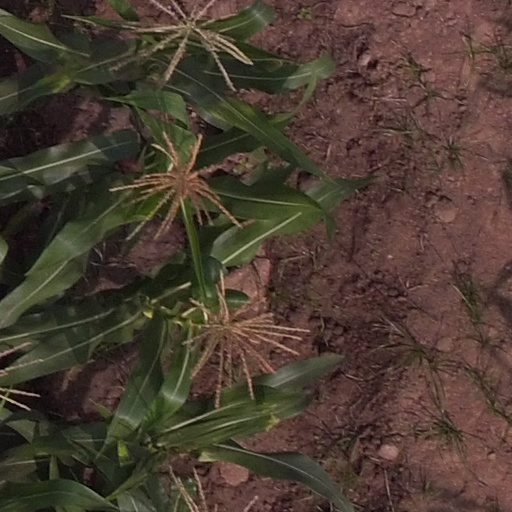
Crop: maize; corn